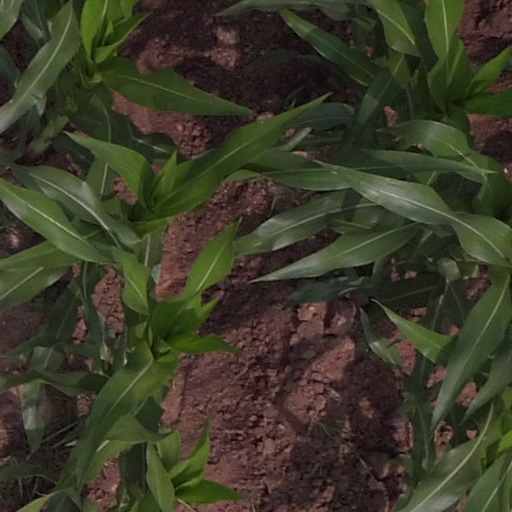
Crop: maize; corn